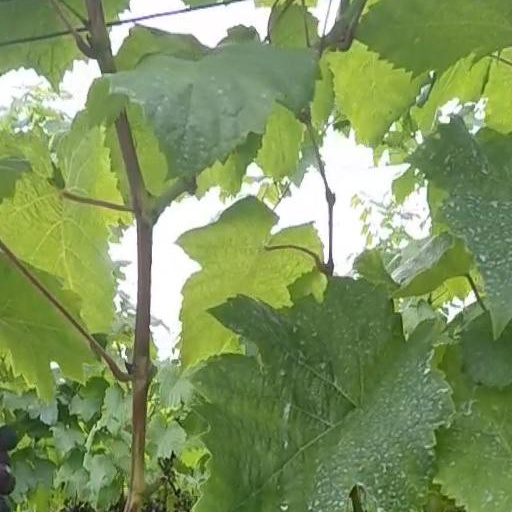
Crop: grape